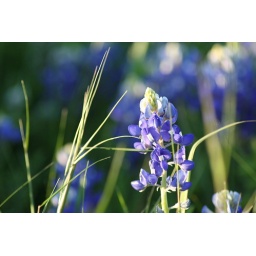
Just one of several, but I liked the way this one showed the deep blue background against the highlited flower in front.